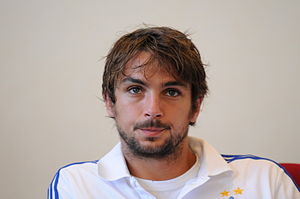
Niko Kranjčar
Niko Kranjčar er en kroatisk fodboldspiller, der spiller som midtbanespiller. Han har gennem karrieren været tilknyttet blandt andet Portsmouth, Tottenham, Dynamo Kiev, Dinamo Zagreb og Hajduk Split.